Columbian Festivals

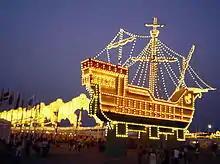
Entrance, 2007, representing the "Santa María".

The Colombian Festivals, despite having an undoubtedly Andalusian style (and having become more like a typical Andalusian fair in the early 21st century), also has an Americanist aspect. Some of the booths may have music from various Latin American countries; others have more typically Andalusian music, for dances such as sevillanas, associated with flamenco, although unlike most Andalusian fairs it is not customary to attend the in traditional Andalusian dress.